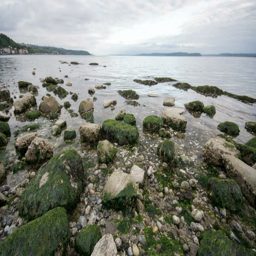
time lapse of the tide coming in amongst moss covered rocks